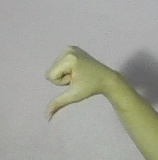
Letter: waw